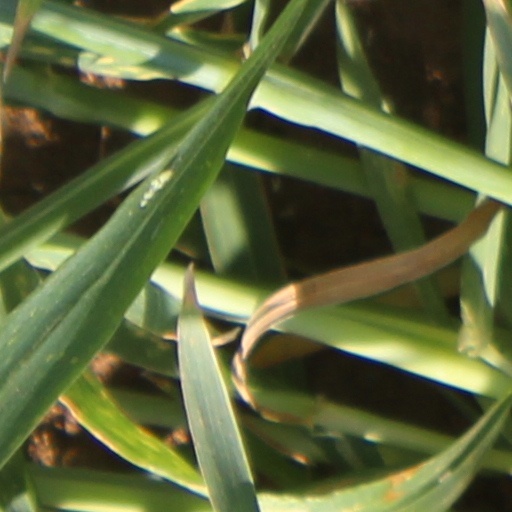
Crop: wheat